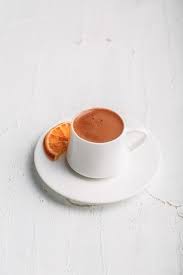
Label: turkish_coffee